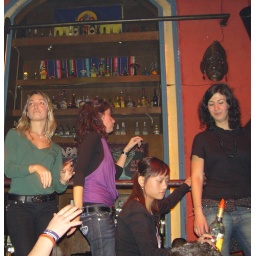
and some girls dancing on the bar in Zappata